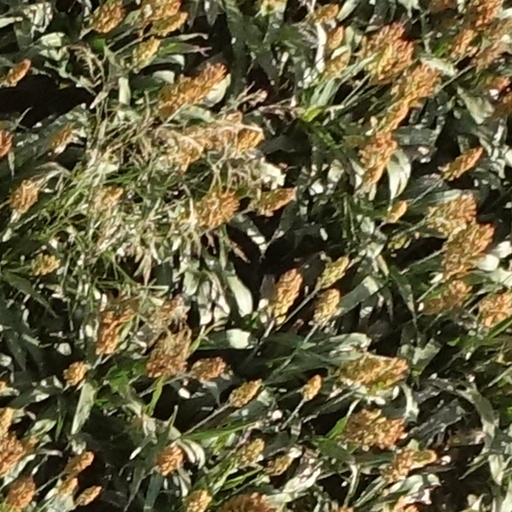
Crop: sorghum